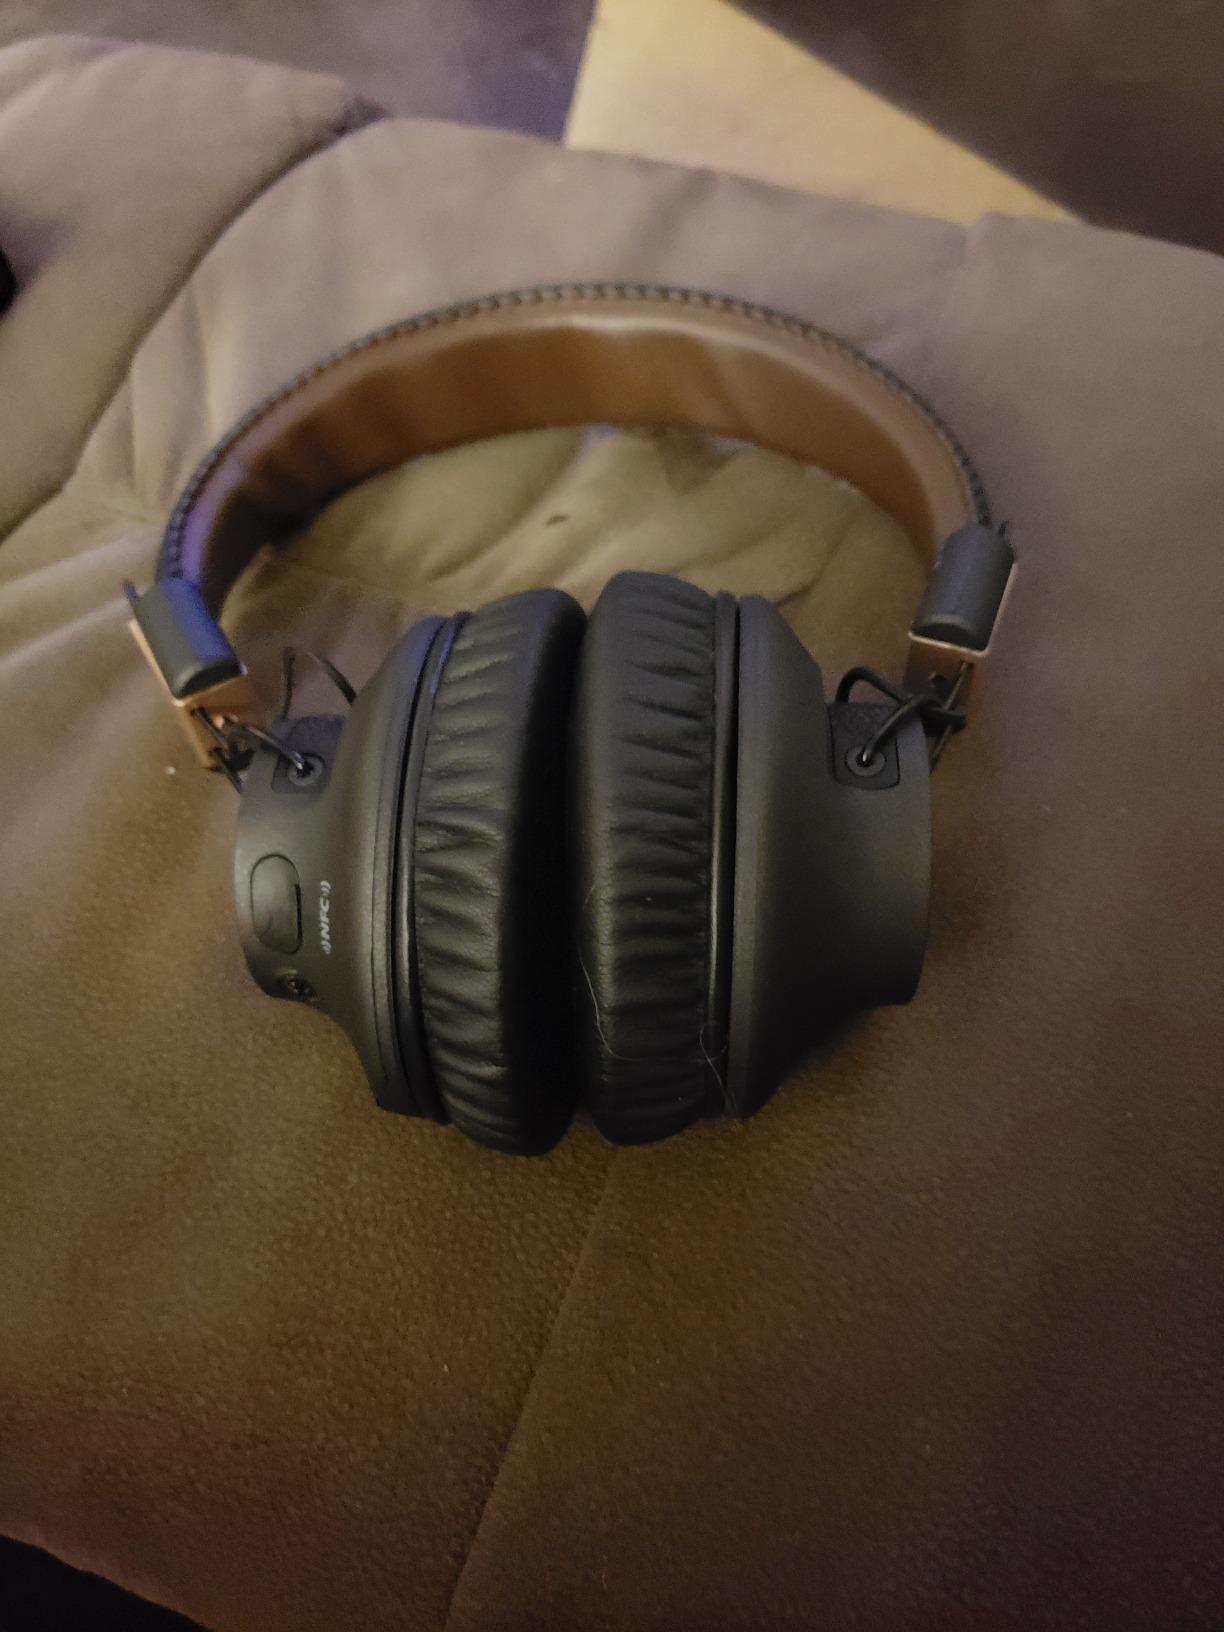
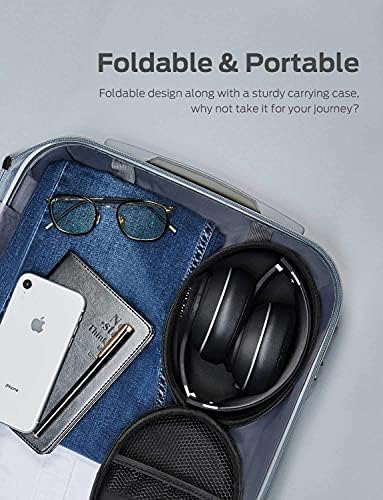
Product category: headphones
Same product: no